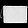
Label: Bag